Dripsey

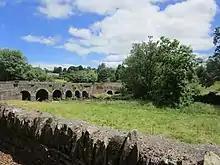
Dripsey Bridge (dating from the early 19th century) was damaged during the 1920s

There is a monument erected on the road from Dripsey to Coachford to the men who died after a failed ambush against the British Army during the War of Independence.